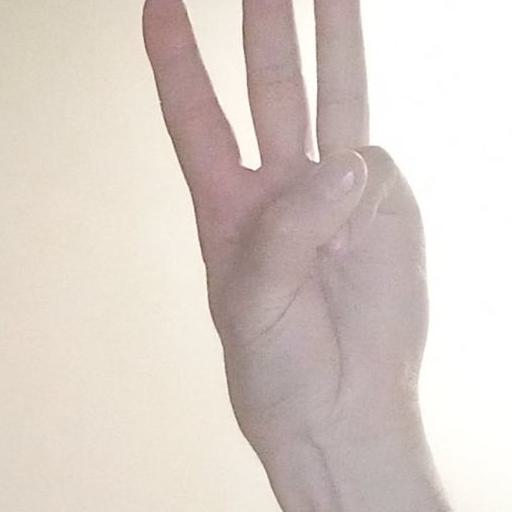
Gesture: three